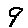
Label: 9